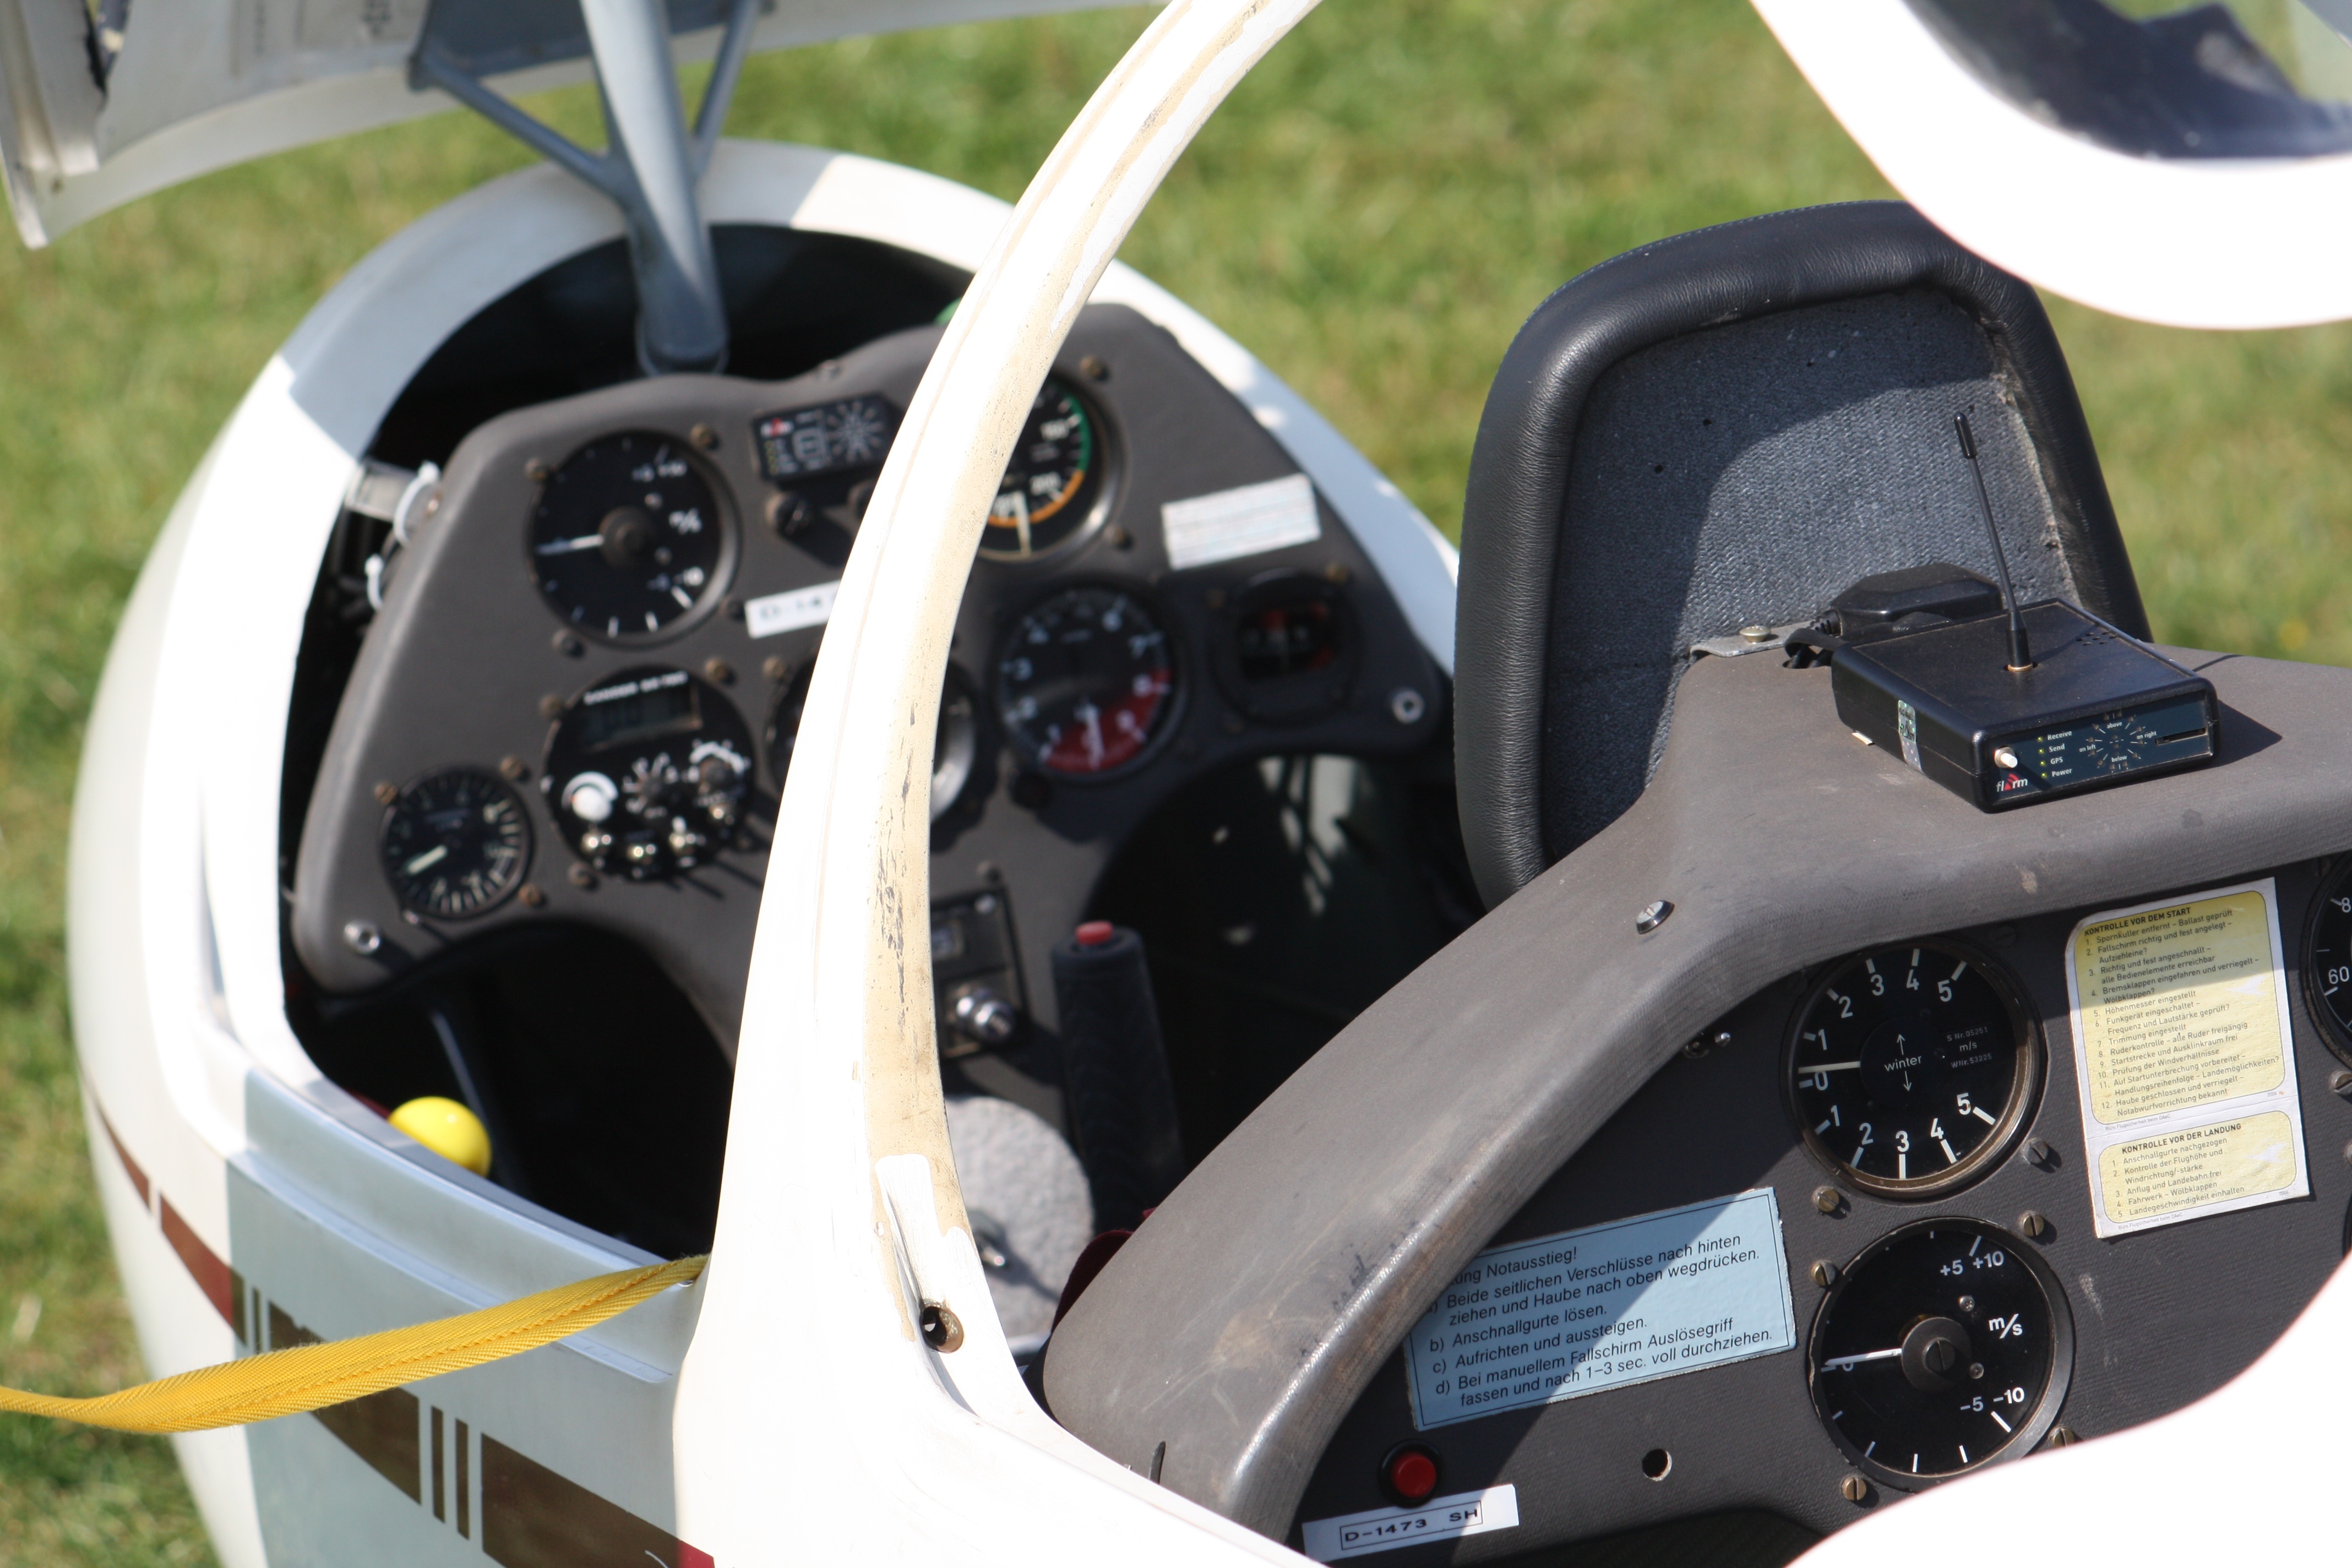
car, wheel, window, fly, vehicle, aviation, steering wheel, helicopter, cockpit, gliding, racing, flight instruments, automobile make, automotive exterior